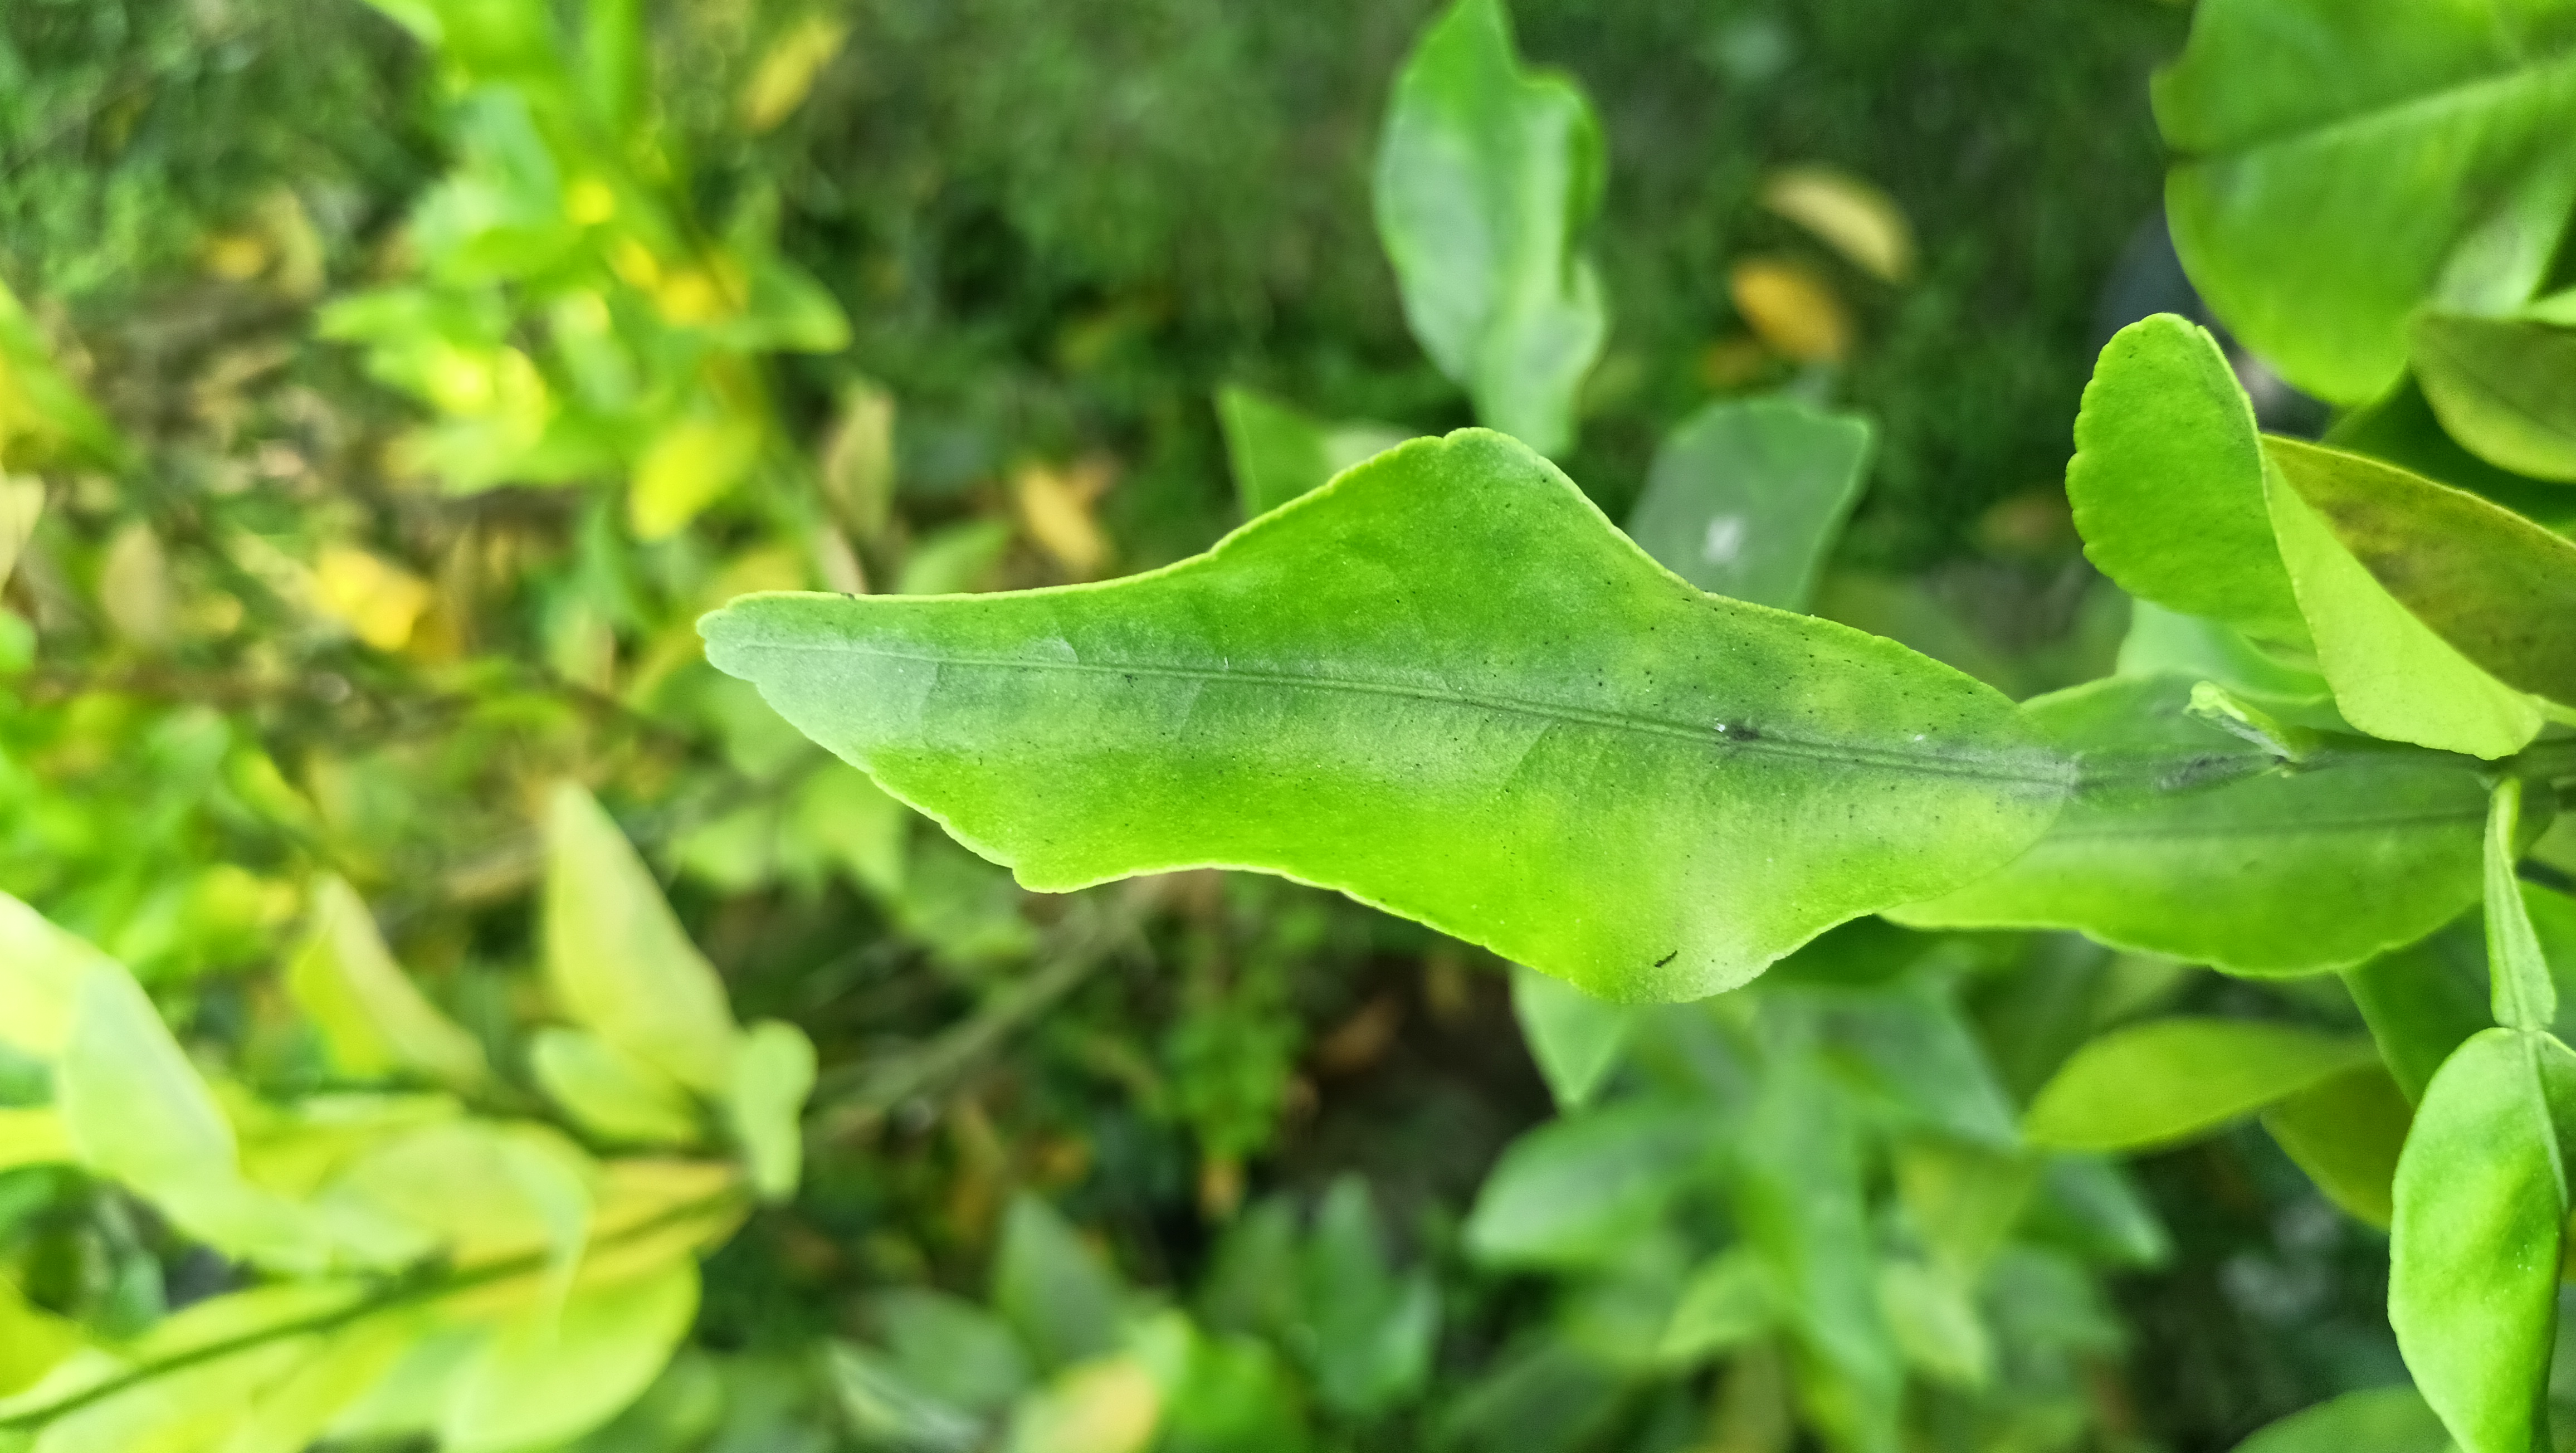
Mandarin leaf variety: Darjeling